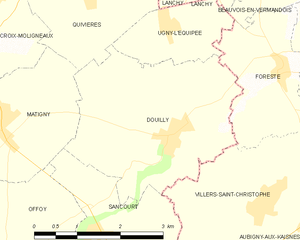
Carte des communes françaises Douilly